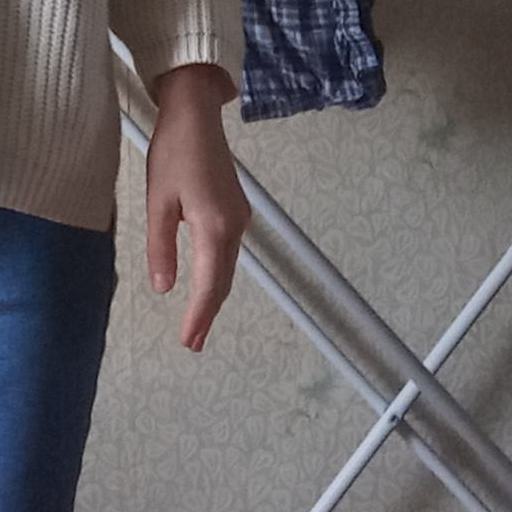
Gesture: no_gesture